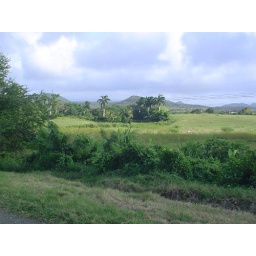
More rural Cuban countryside in Holguin, Cuba - lots of palms and banana trees